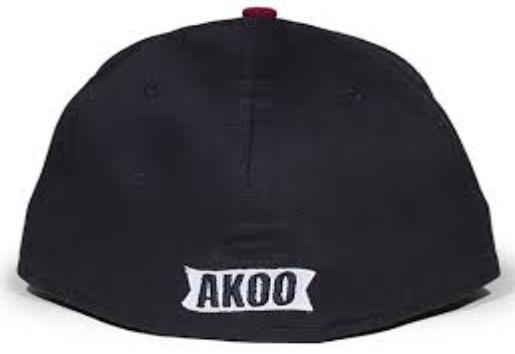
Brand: AKOO
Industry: Clothes